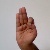
The image shows a hand gesture representing the letter 'F' in Indian Sign Language.